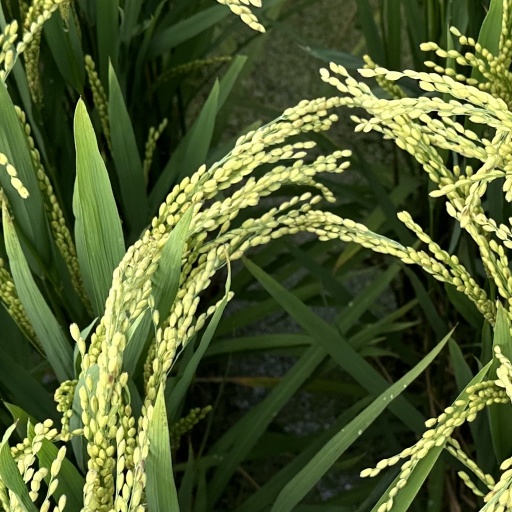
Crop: rice